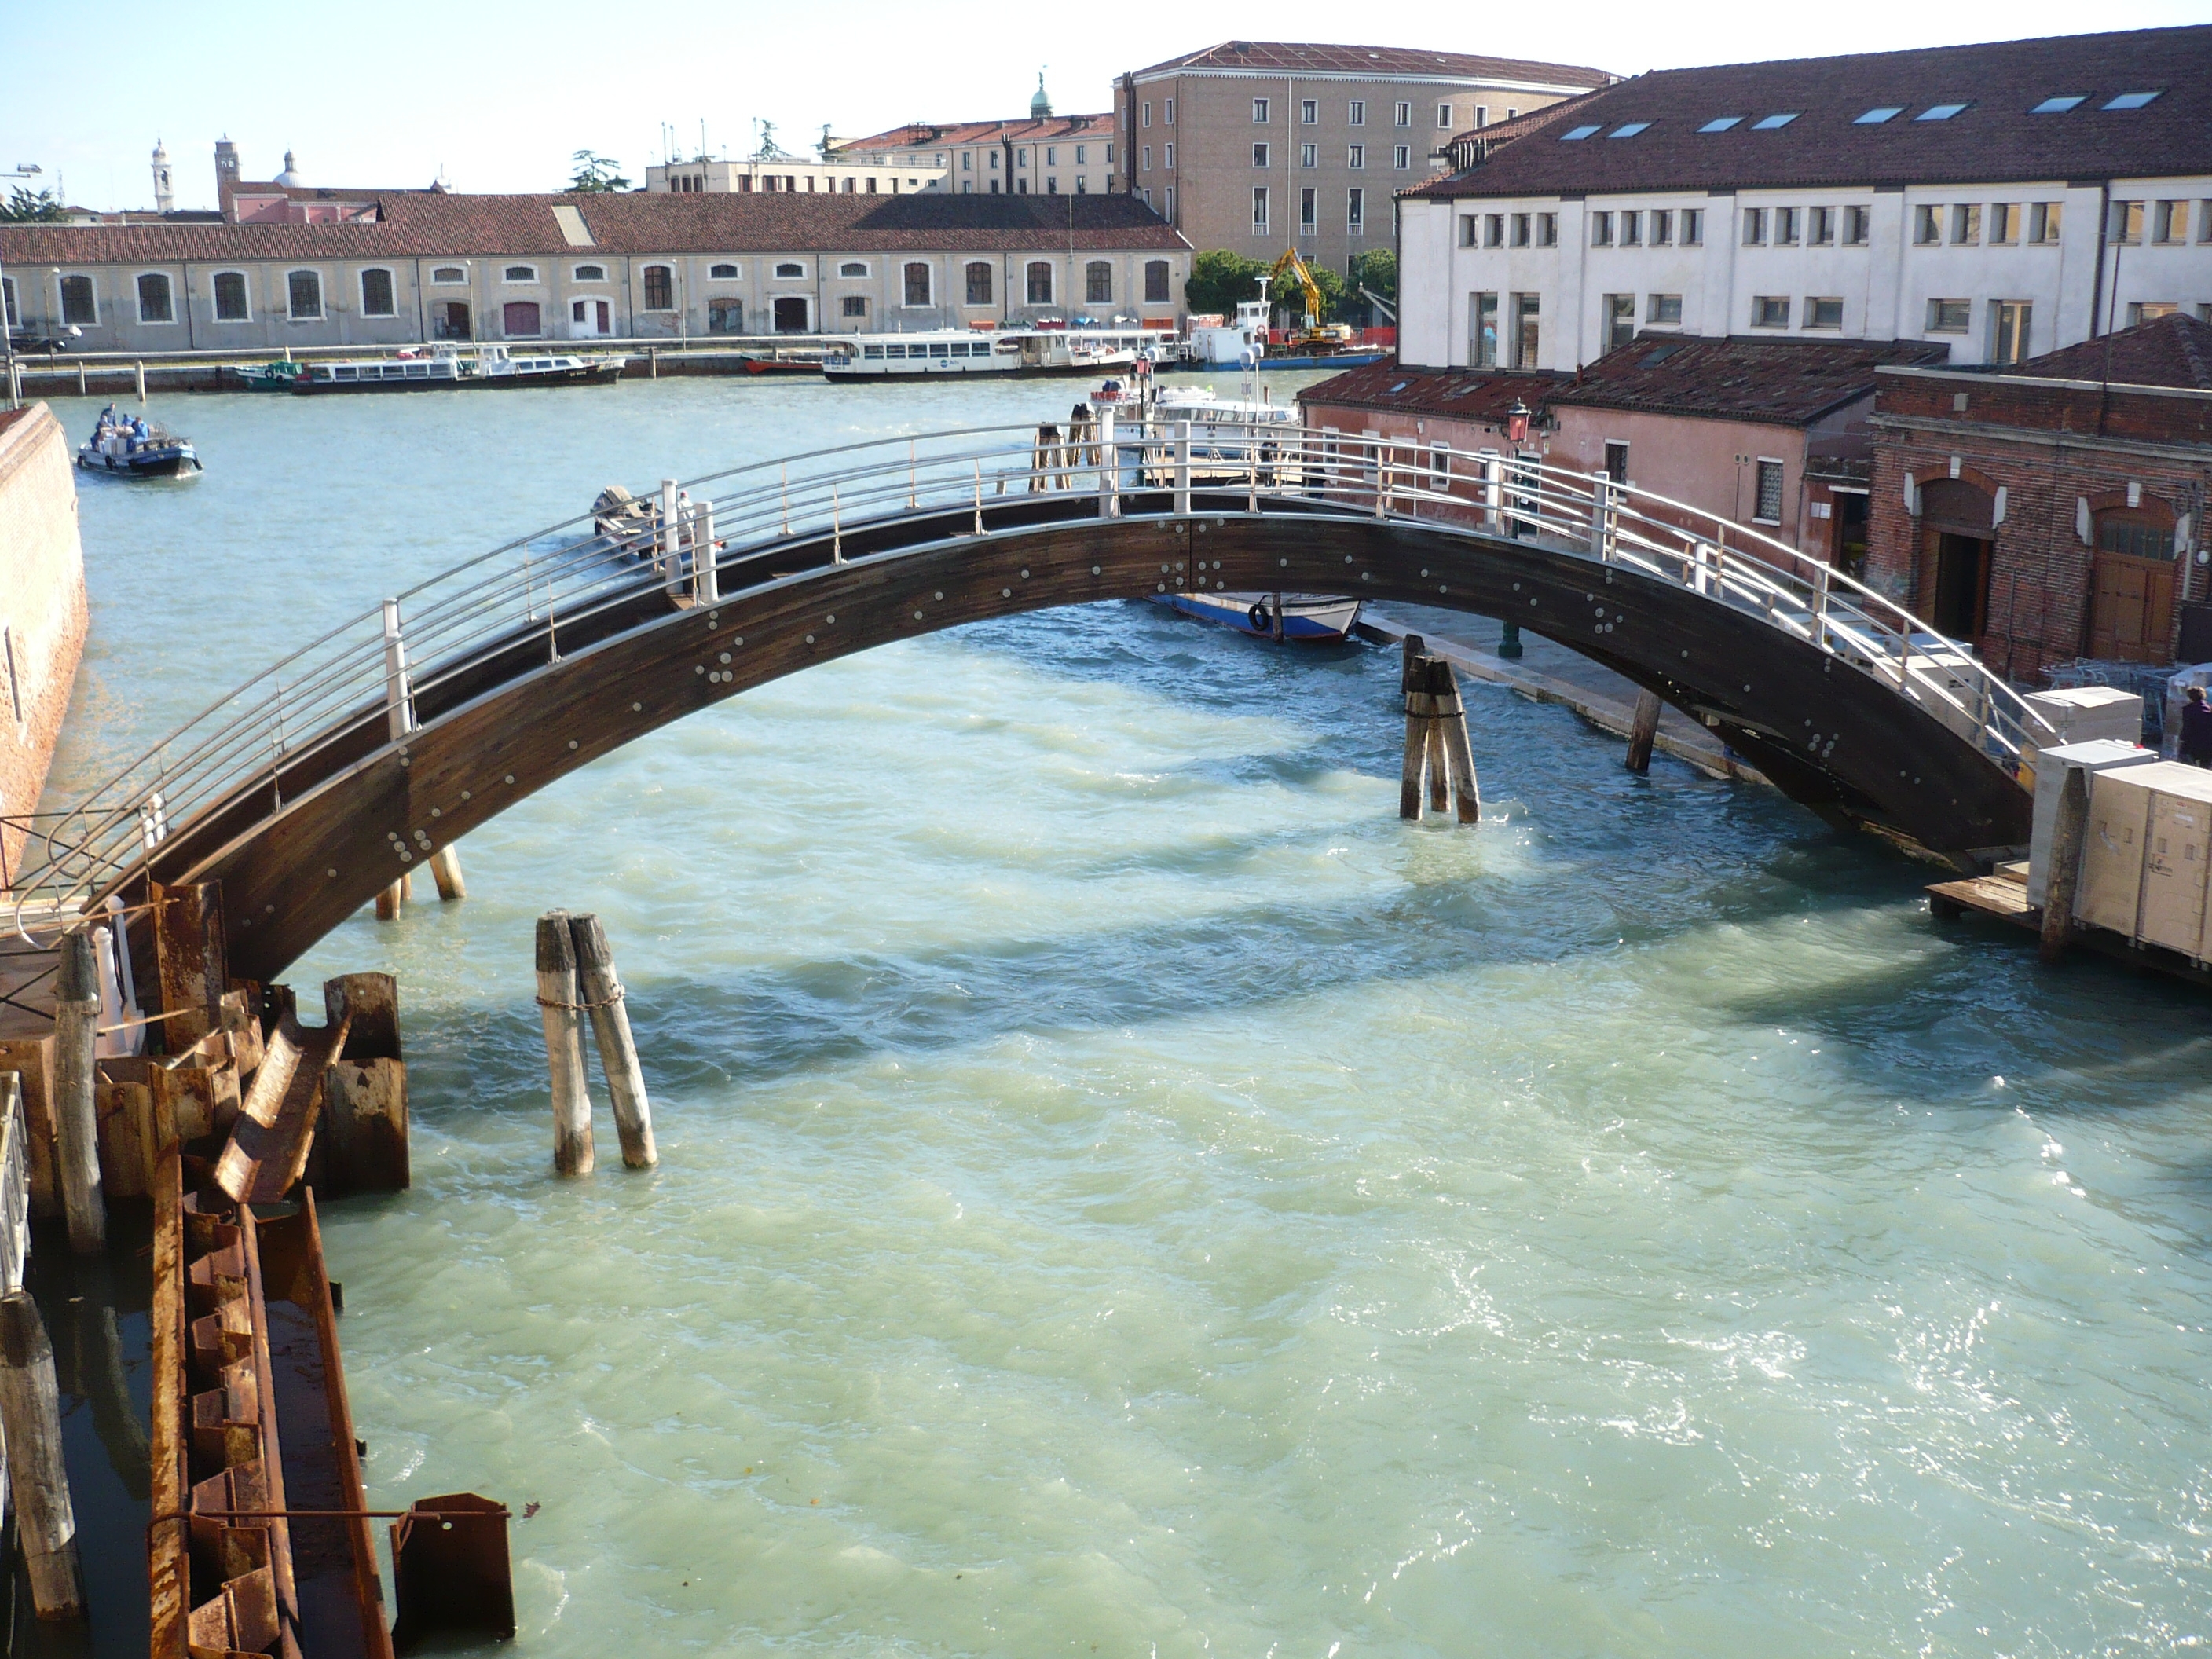
natural, water, building, sky, body of water, travel, leisure, bridge, city, window, fun, resort town, canal, arch bridge, lake, urban design, mixed use, channel, nonbuilding structure, tourism, town, water feature, recreation, reflection, water transportation, arcade, landscape, vacation, tourist attraction, town square, pedestrian